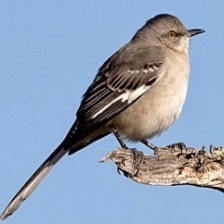
Species: NORTHERN MOCKINGBIRD
Scientific name: MIMUS POLYGLOTTOS